Maglizh Rocks

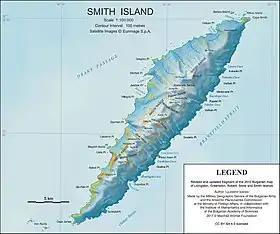
Topographic map of Smith Island.

Maglizh Rocks (‘Maglizhki Skali’ m&-'glizh-ki ska-'li) are a group of rocks off the northwest coast of Smith Island, South Shetland Islands. The two adjacent principal rocks, extending in east-west direction and wide are situated north of Lista Point, with the third major one, 300 by 100 m, situated northwest of them. The rocks have a combined surface area of . The rocks are named after the town of Maglizh in southern Bulgaria.